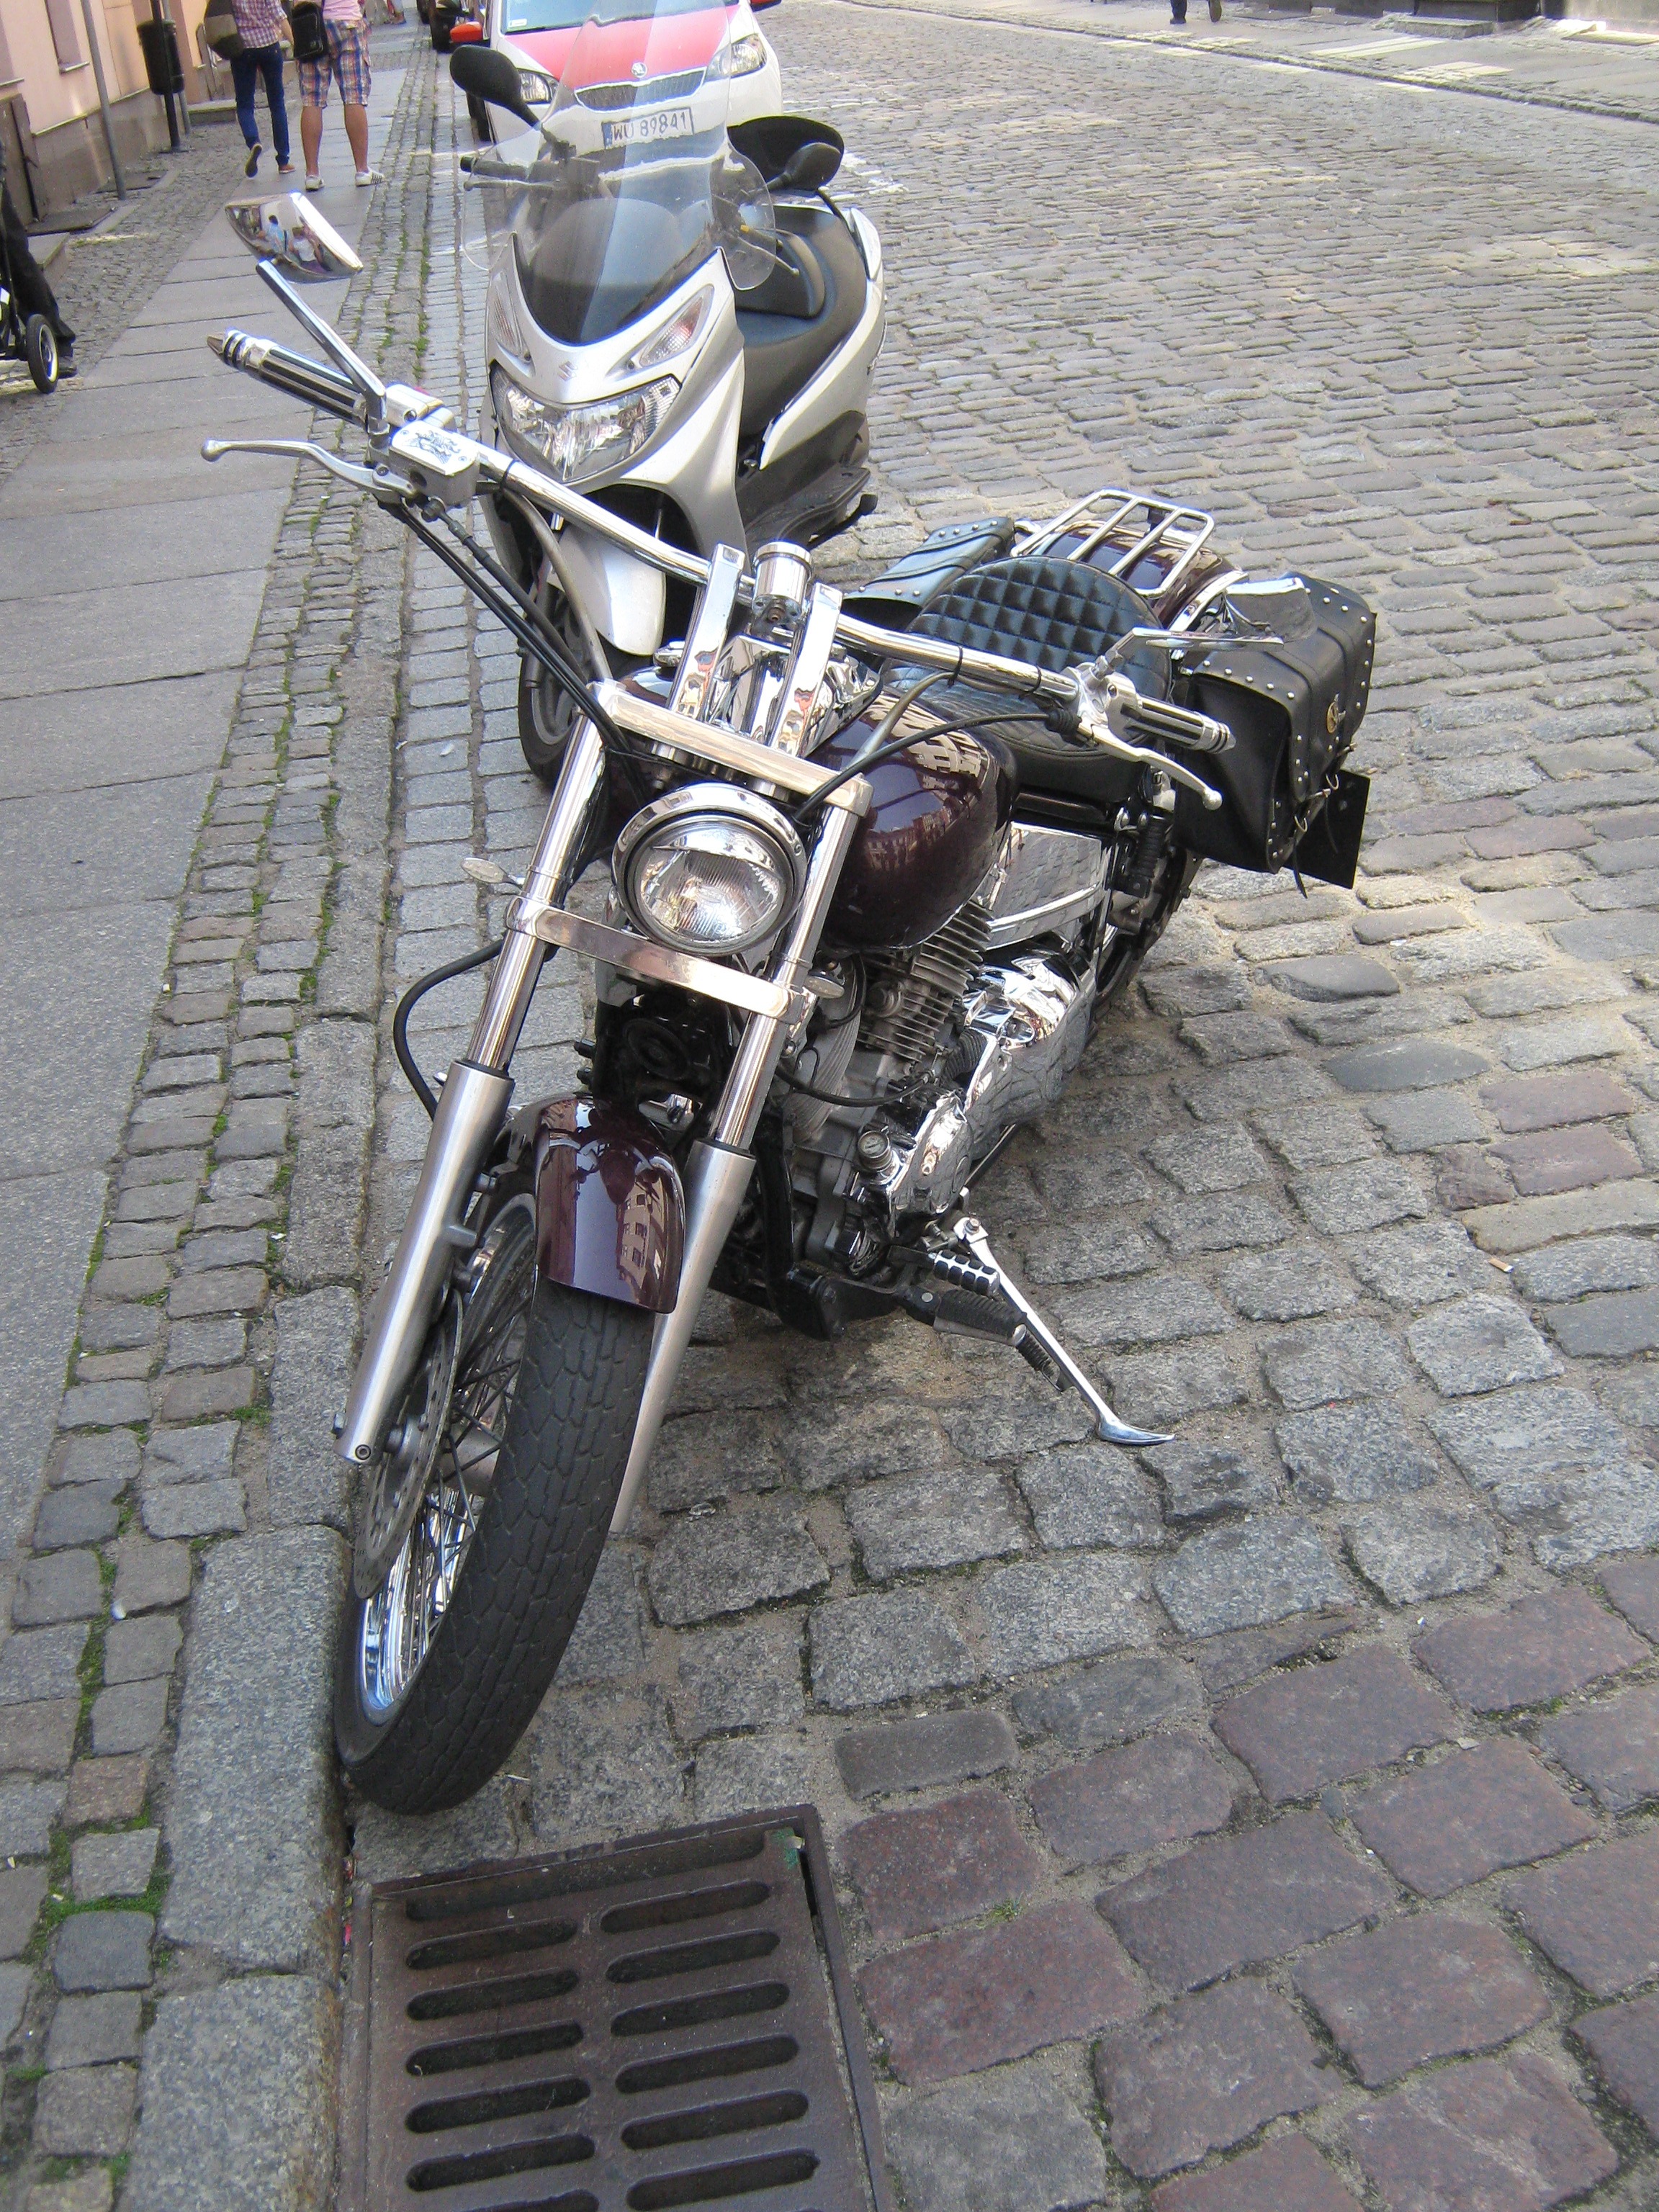
road, wheel, transport, vehicle, motorcycle, sports, racing, chopper, motorsport, enduro, cruiser, freestyle motocross, motorcycling, the vehicle, motorcycle racing, automobile make, automotive exterior, endurocross, supermoto